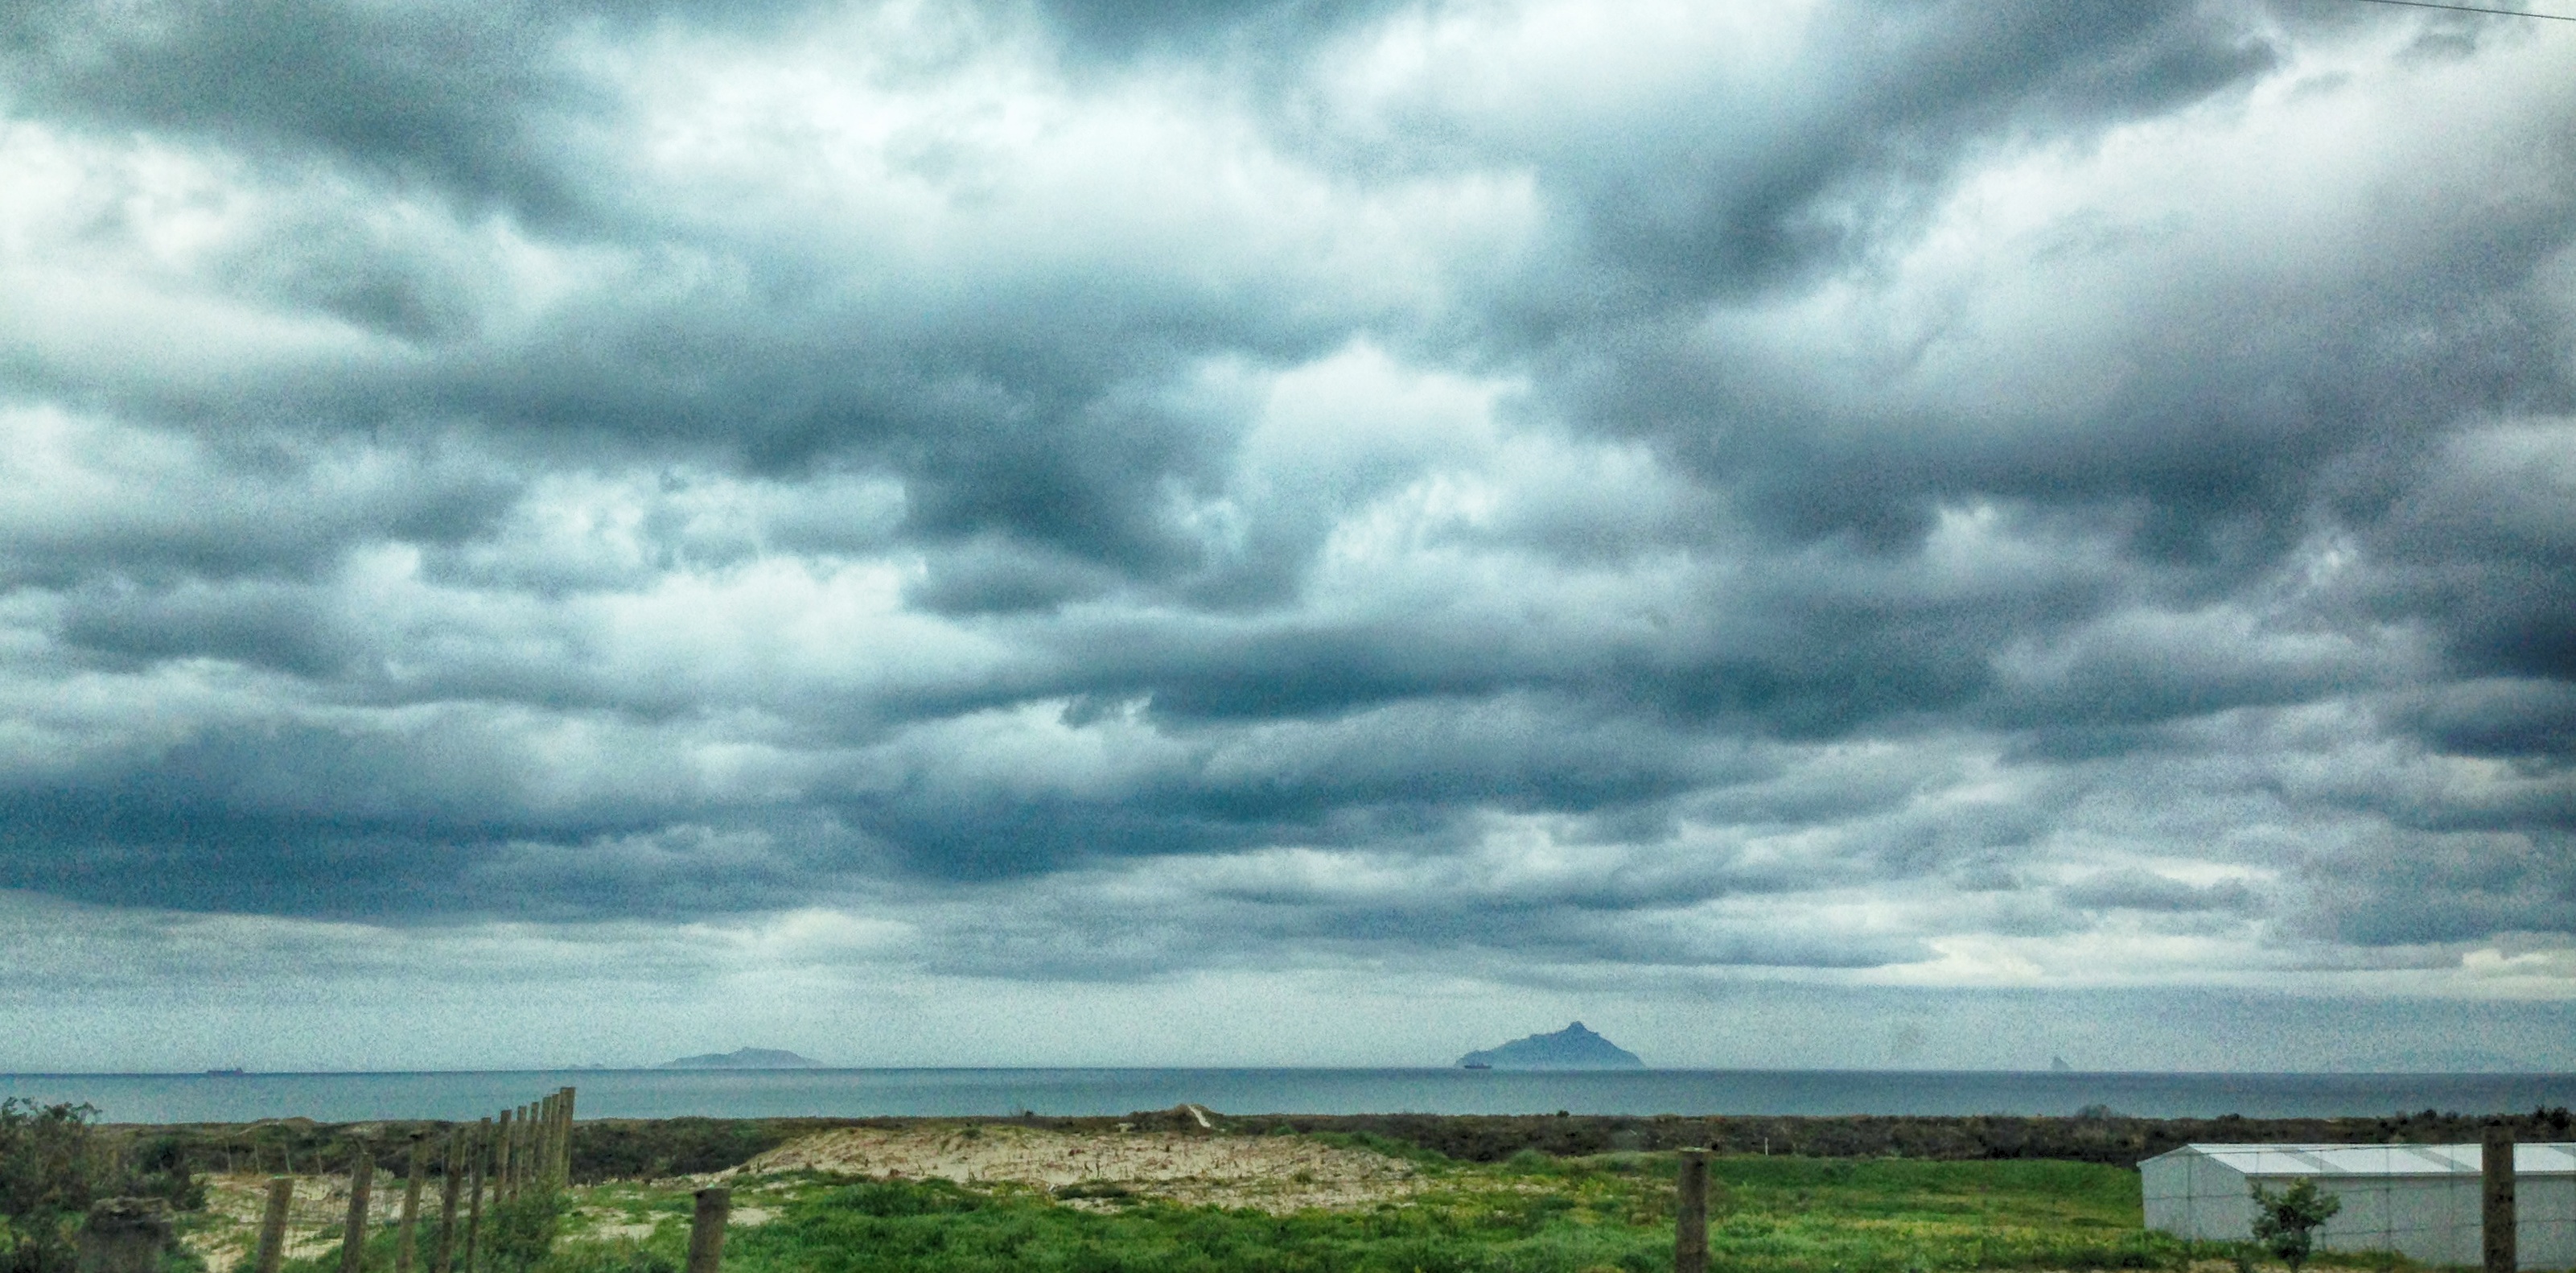
horizon, cloud, sky, prairie, wind, weather, cumulus, plain, meteorological phenomenon